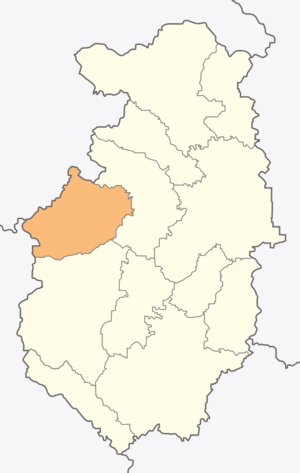
Belovo est une obchtina de l'oblast de Pazardjik en Bulgarie.